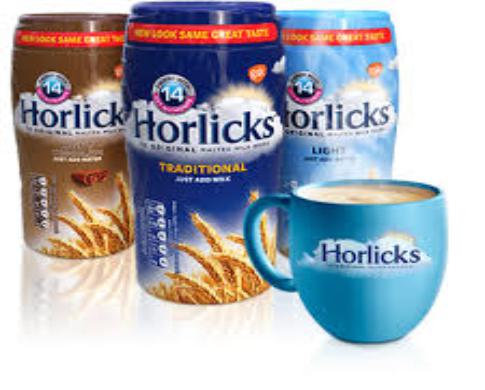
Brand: Horlicks
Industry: Food